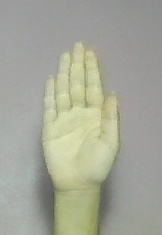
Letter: seen